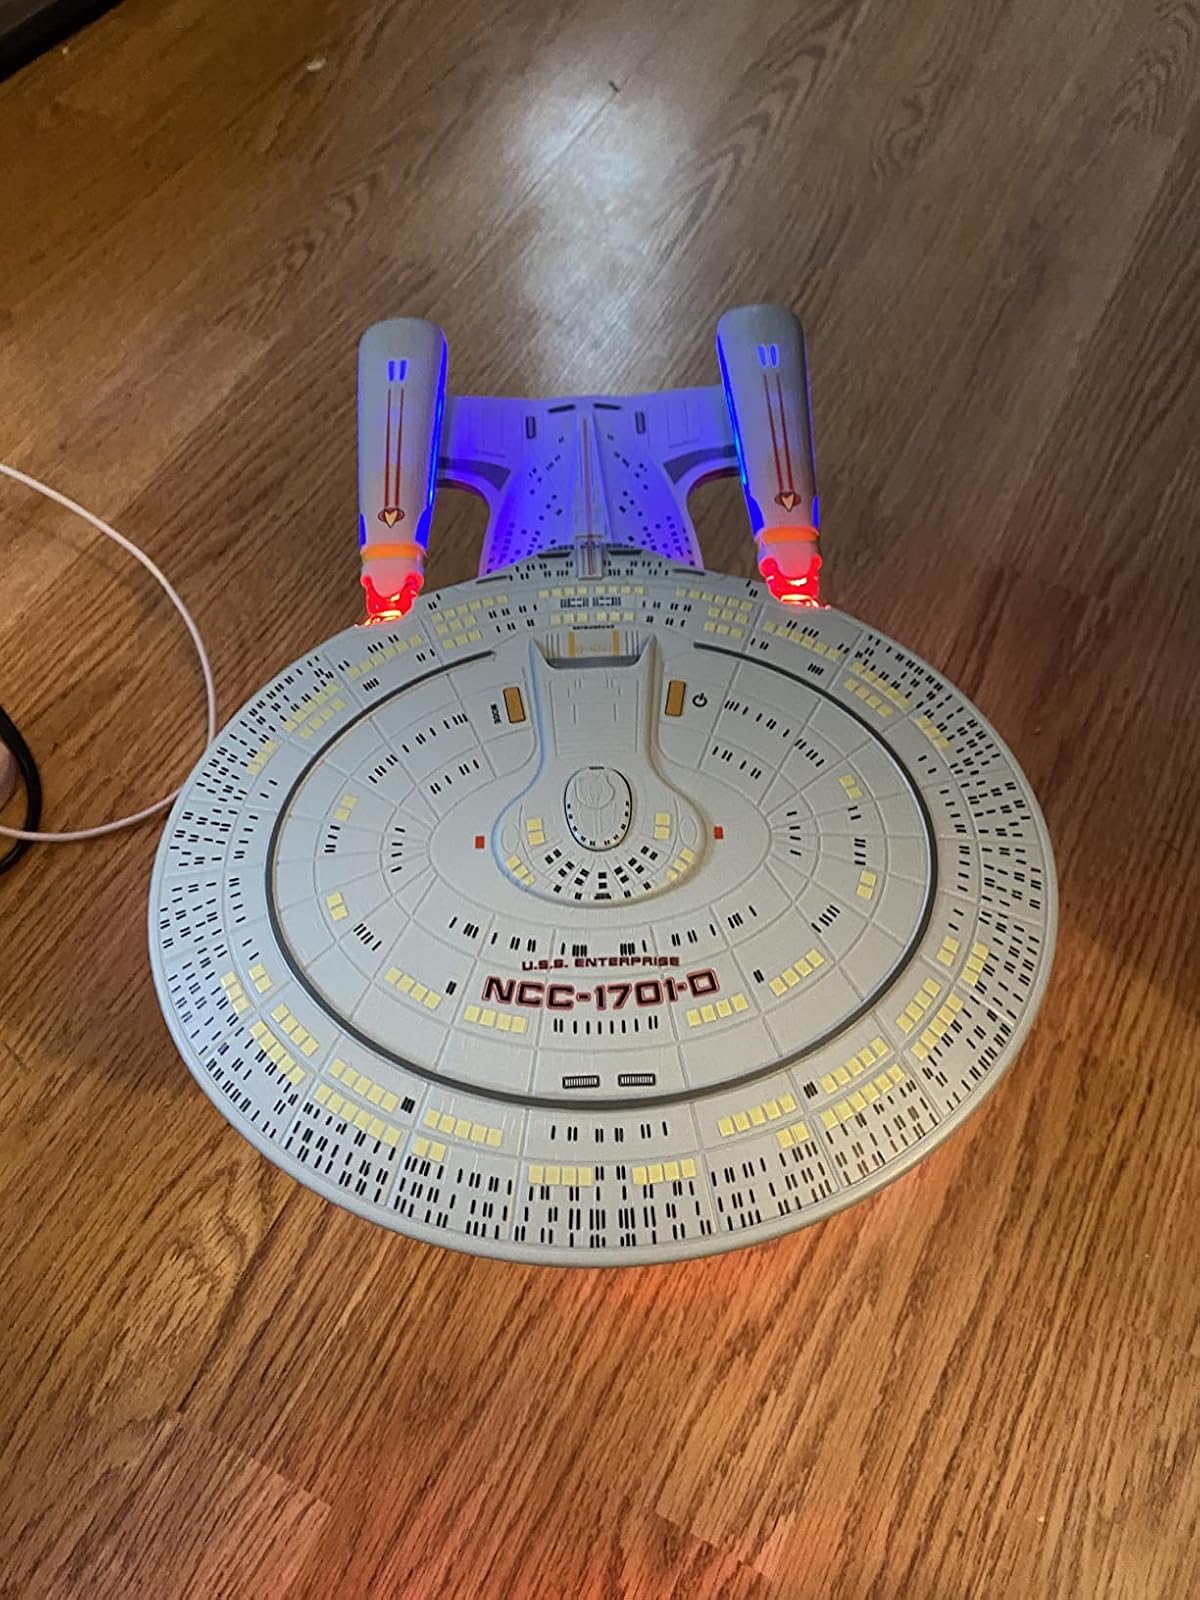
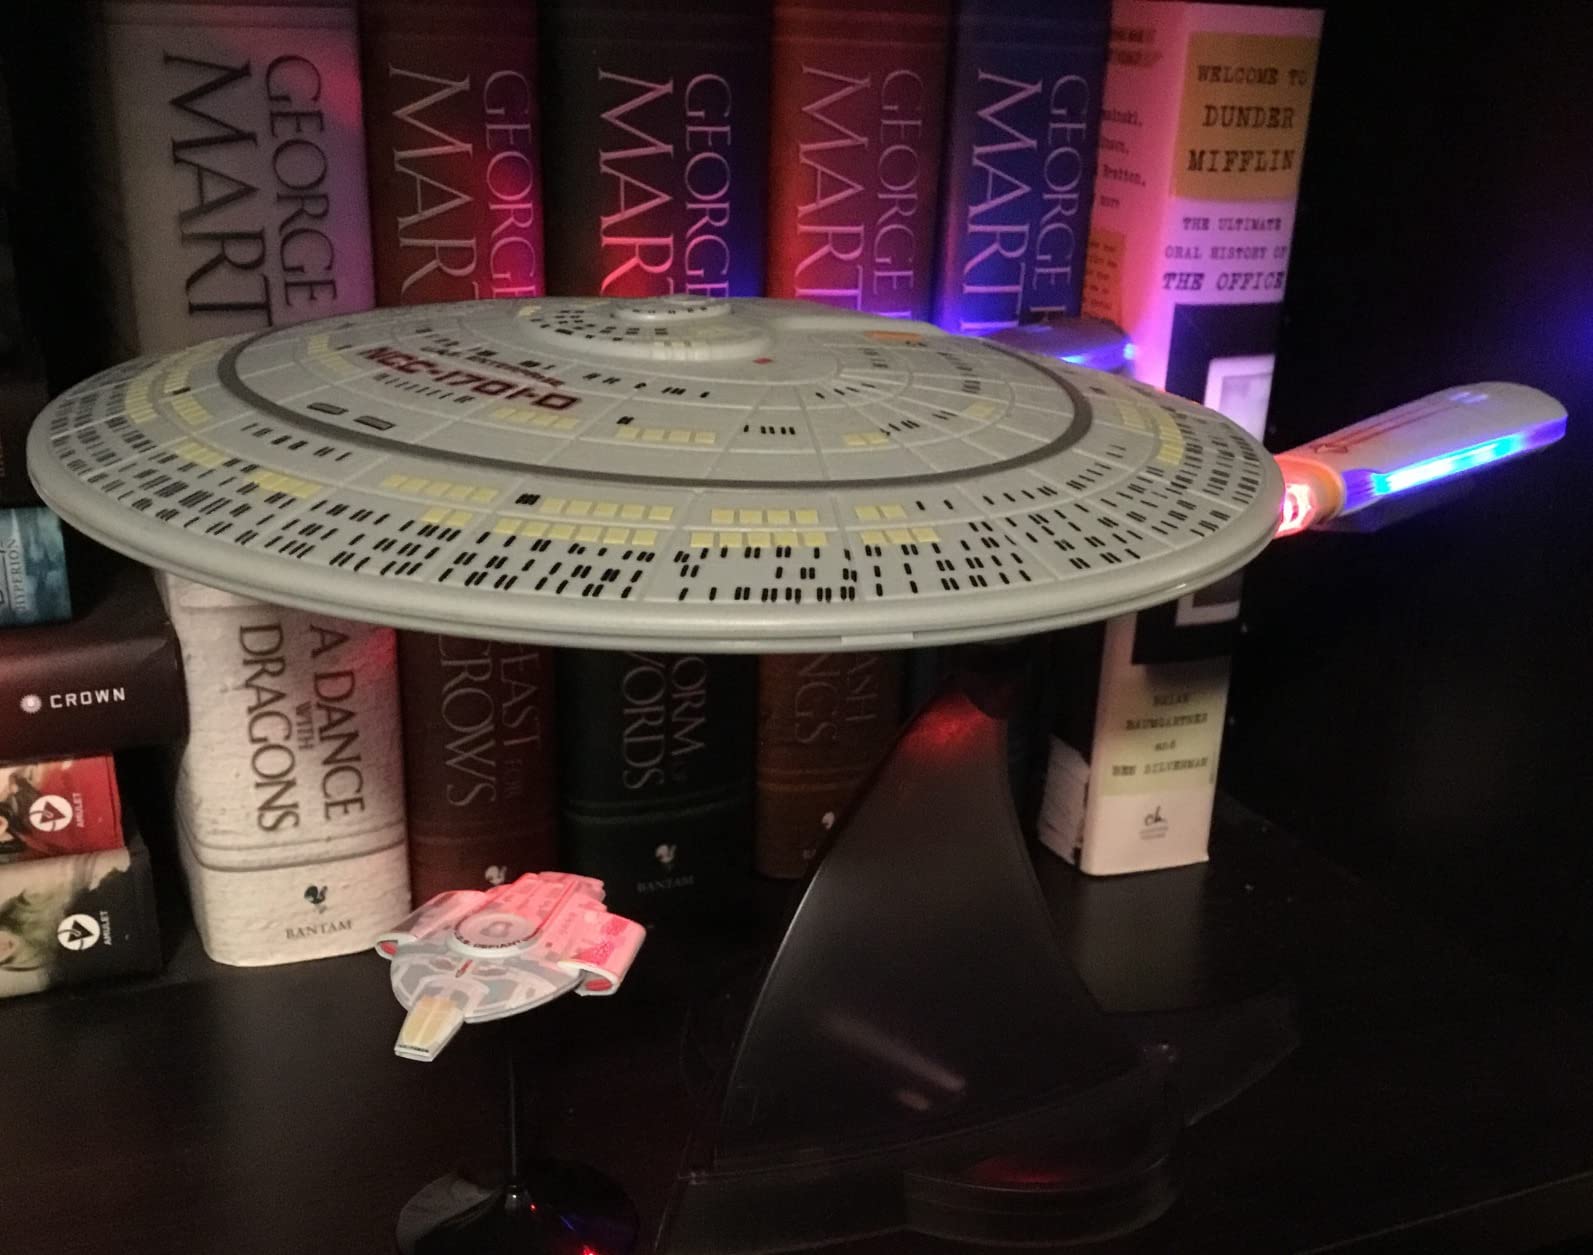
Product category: fan
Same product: yes